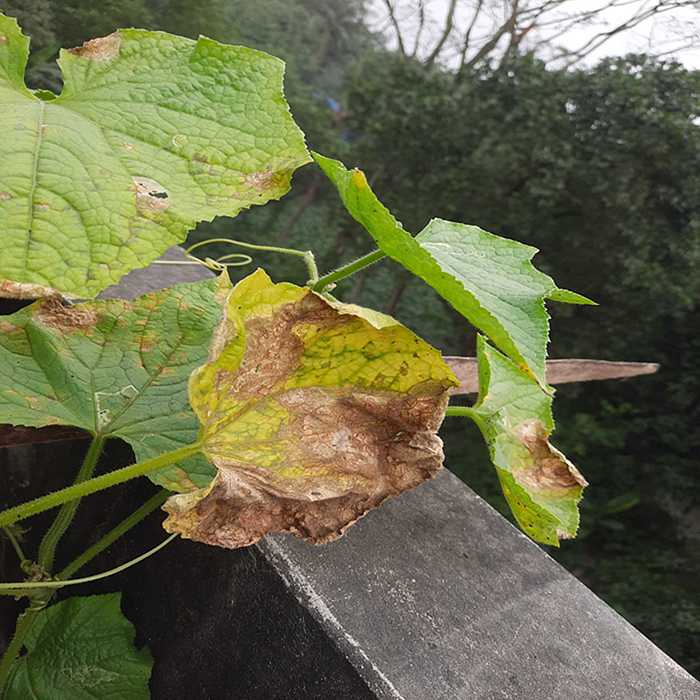
Plant: Cucumber
Label: Anthracnose lesions